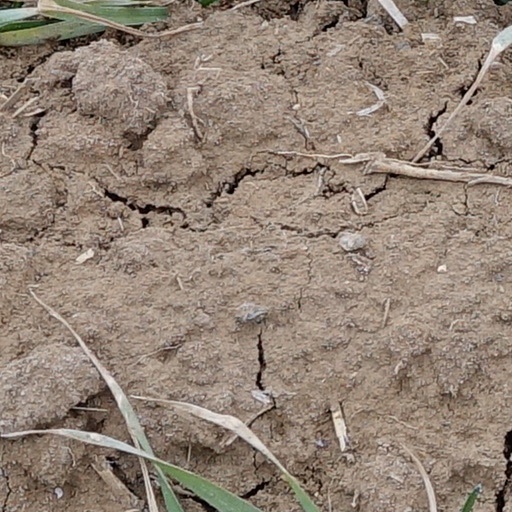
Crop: wheat